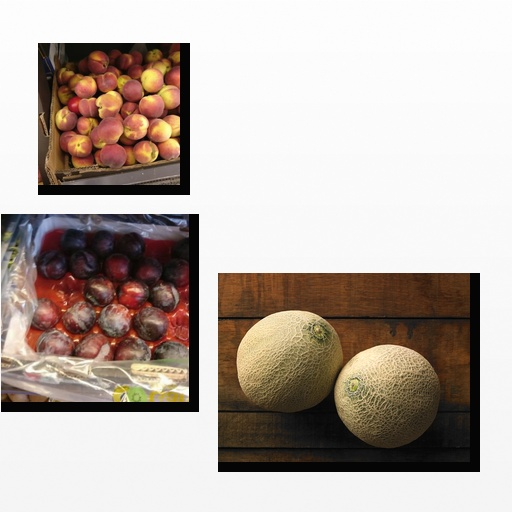
Food items: cantaloupe, peach, plum